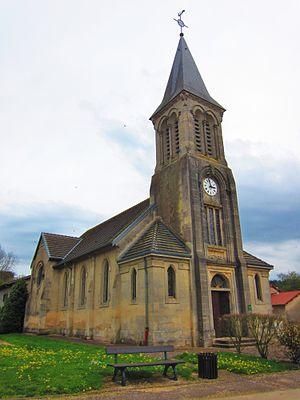
Eglise Les Eparges
Les Éparges est une commune française située dans le département de la Meuse, en région Grand Est. Elle est située à 18 km au sud-est de Verdun.